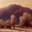
Label: forest